Stephanie Davis (actress)

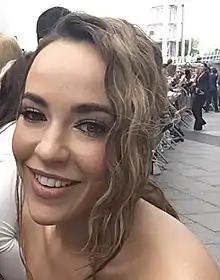
Davis in 2019

Stephanie Ann Davis (born 8 March 1993) is an English actress. She began her career with small roles in British television series, and in 2010, she competed in the BBC talent-search "Over the Rainbow". She was then cast in the Channel 4 soap opera "Hollyoaks", portraying the role of Sinead O'Connor between 2010 and 2015, and again from 2018 to 2019. In 2016, she was the runner-up in the seventeenth series of "Celebrity Big Brother". In May 2023, Davis joined the cast of ITV soap opera "Coronation Street" as Courtney Vance.